Nidau

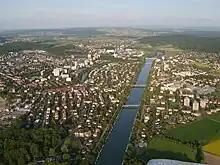
Aerial view of Nidau

The city is located at the city limits of Biel/Bienne and both cities have grown intertwined. Since the Jura water correction, the medieval centre and a good portion of the city of Nidau are now actually located on an island, created by the Nidau-Büren Aare canal, the river Thielle in French or Zihl in German, and the Lake Biel's shore.